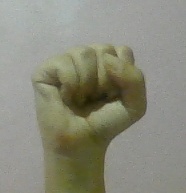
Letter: saad